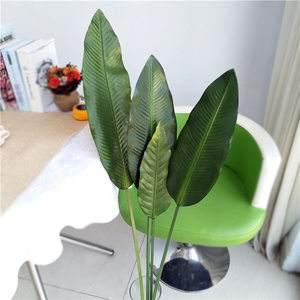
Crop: unknown
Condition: banana